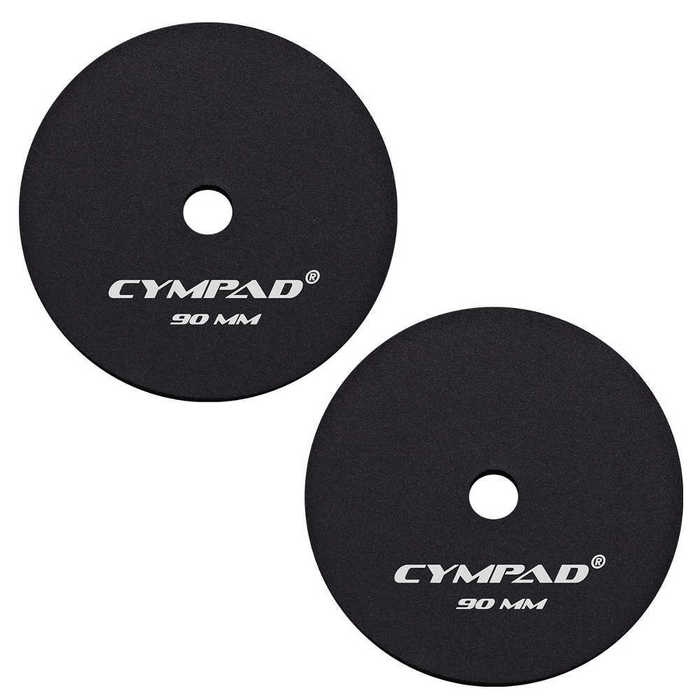
Moderator Double Set 90mm
Cympad Moderators 90mm Black CYMPAD Moderator cymbal pads provide the consistency and dependability of CYMPAD's advanced cellular foam material while reducing cymbal volume and unwanted overtones, controlling sustain and increasing articulation. Available in a choice of 6 sizes, Moderators offer a full range of options for incremental tone control of cymbals in rehearsal, recording and performance and are highly recommended for practice rooms and teaching studios, as well.
Brand: Cympad
Category: Arts & Entertainment > Hobbies & Creative Arts > Musical Instrument & Orchestra Accessories > Percussion Accessories > Cymbal & Drum Mutes > Cymbal Mutes